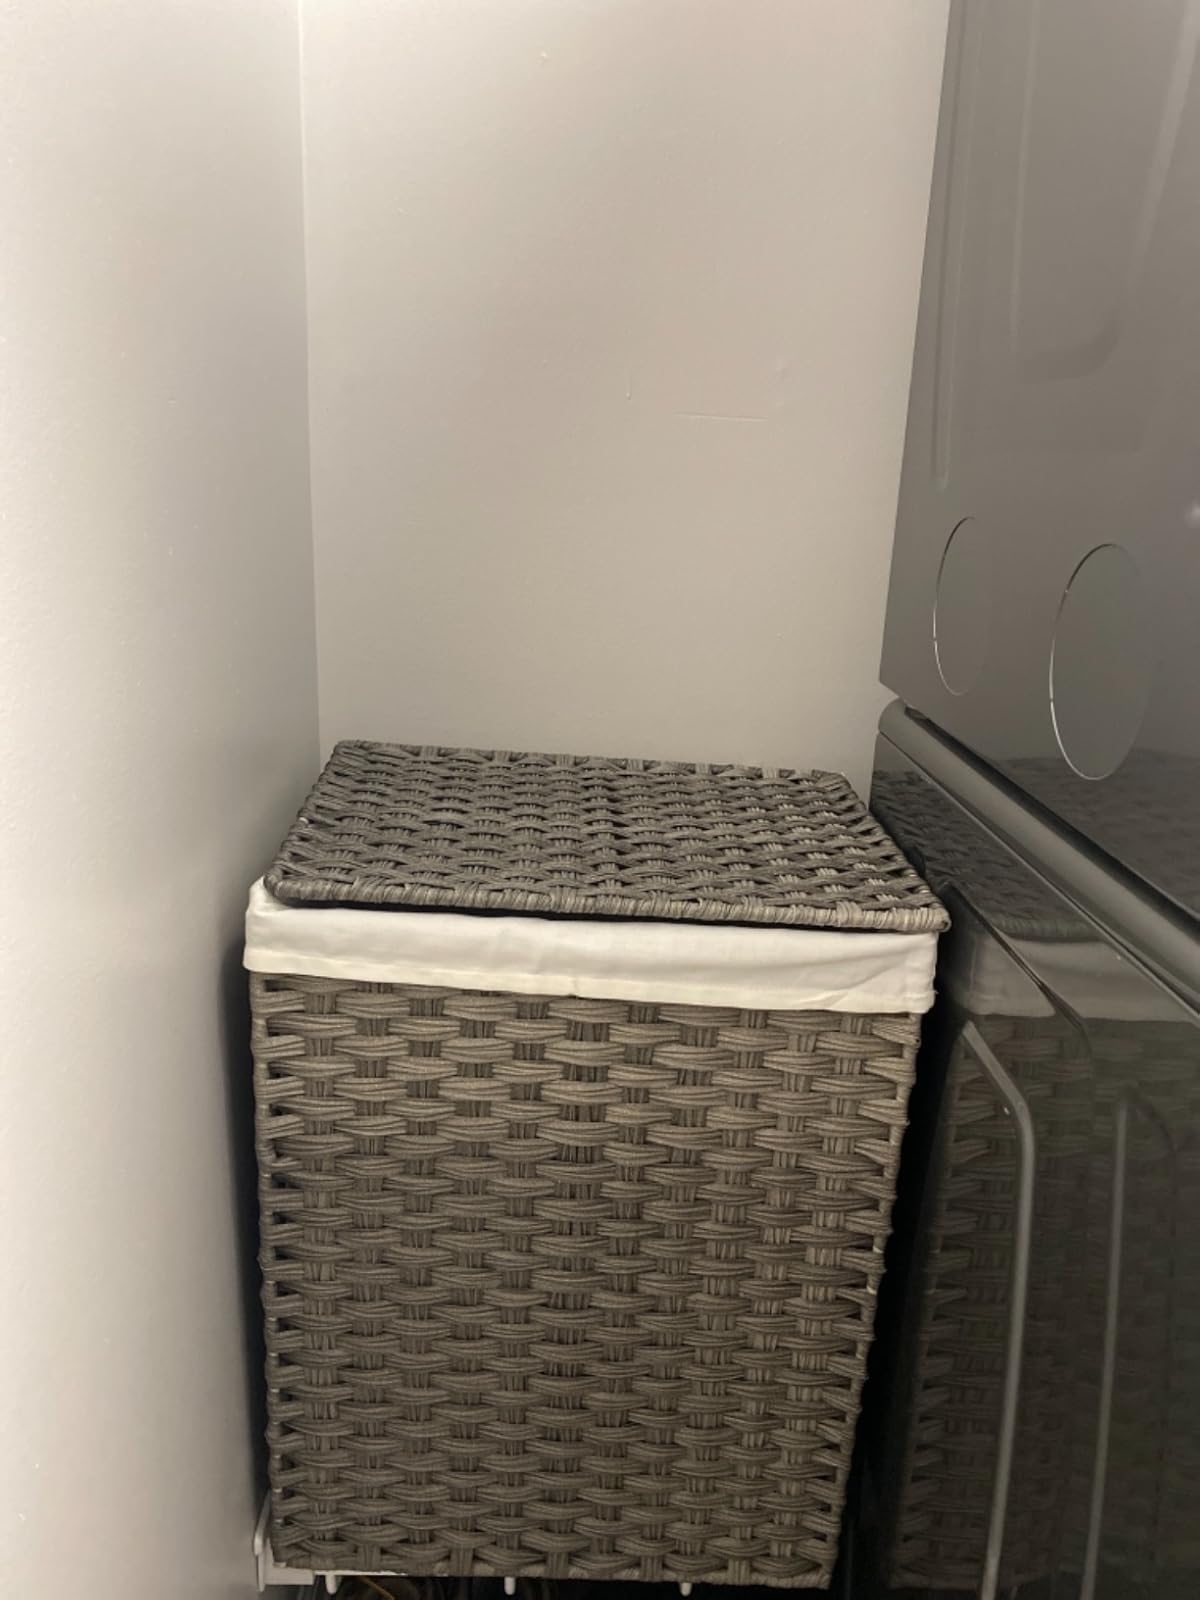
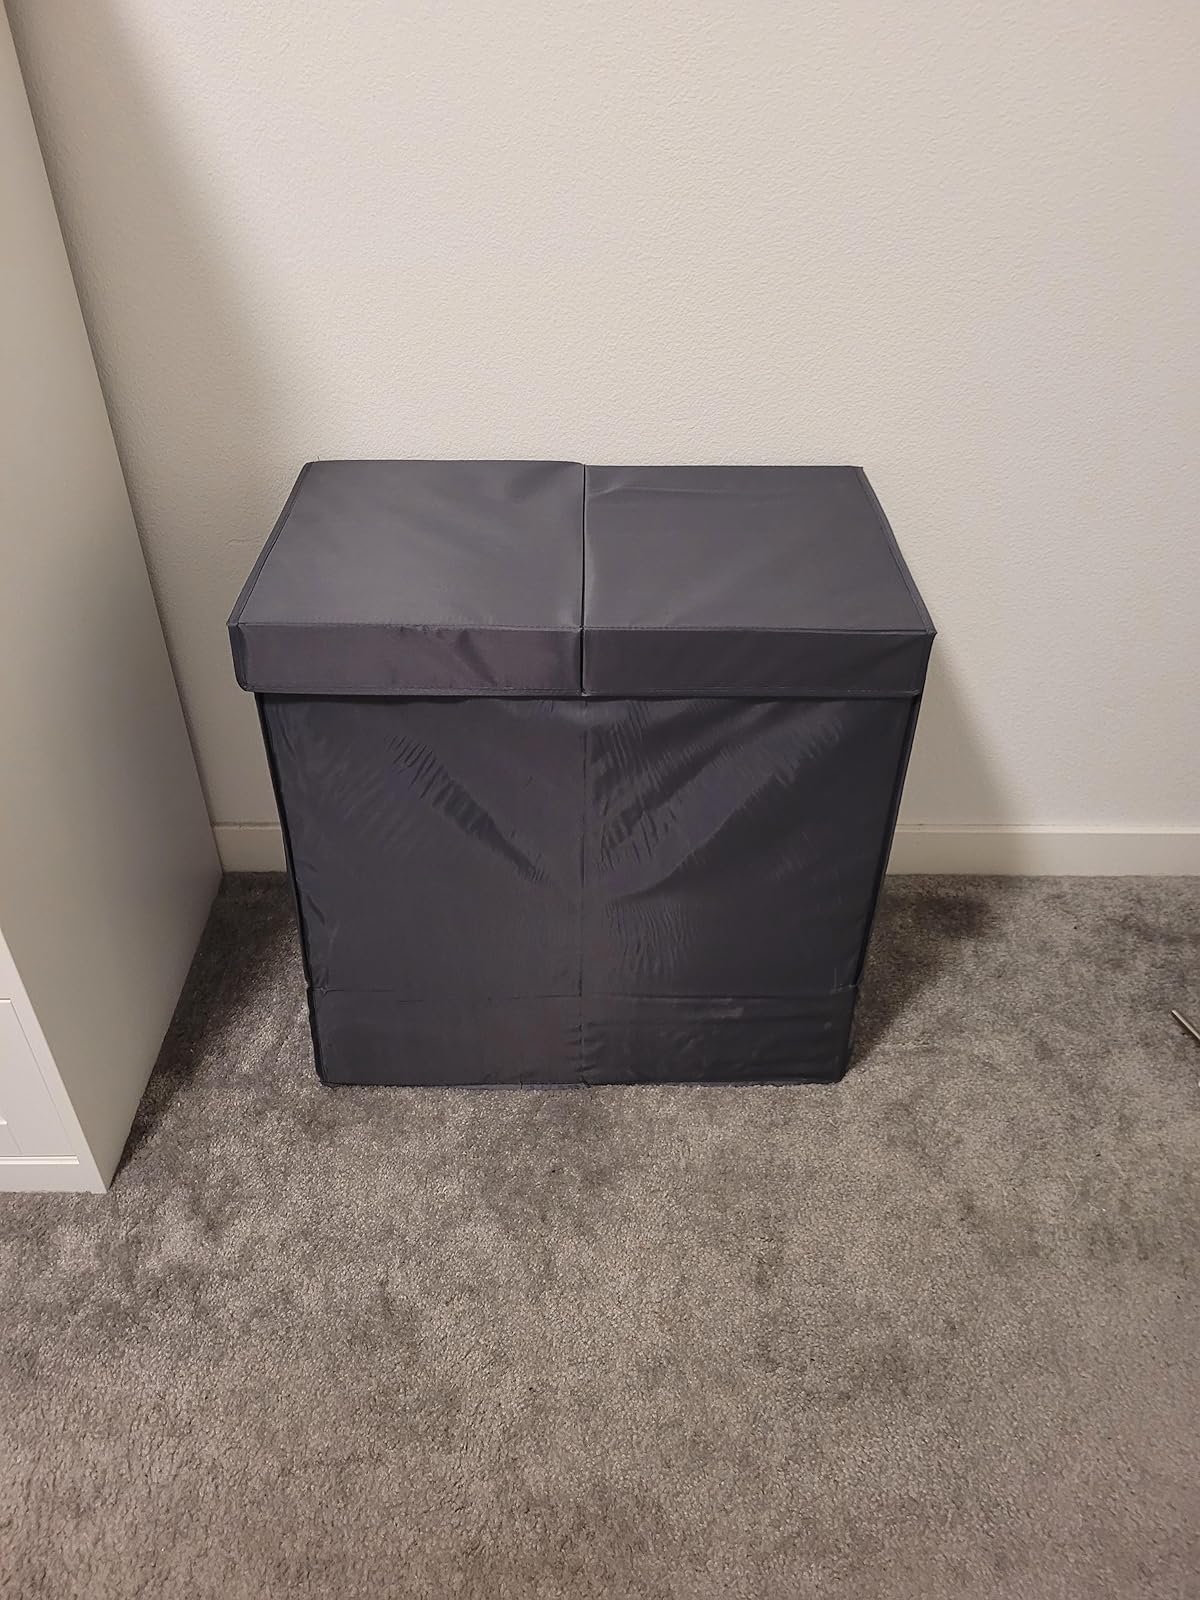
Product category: items_hamper
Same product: no